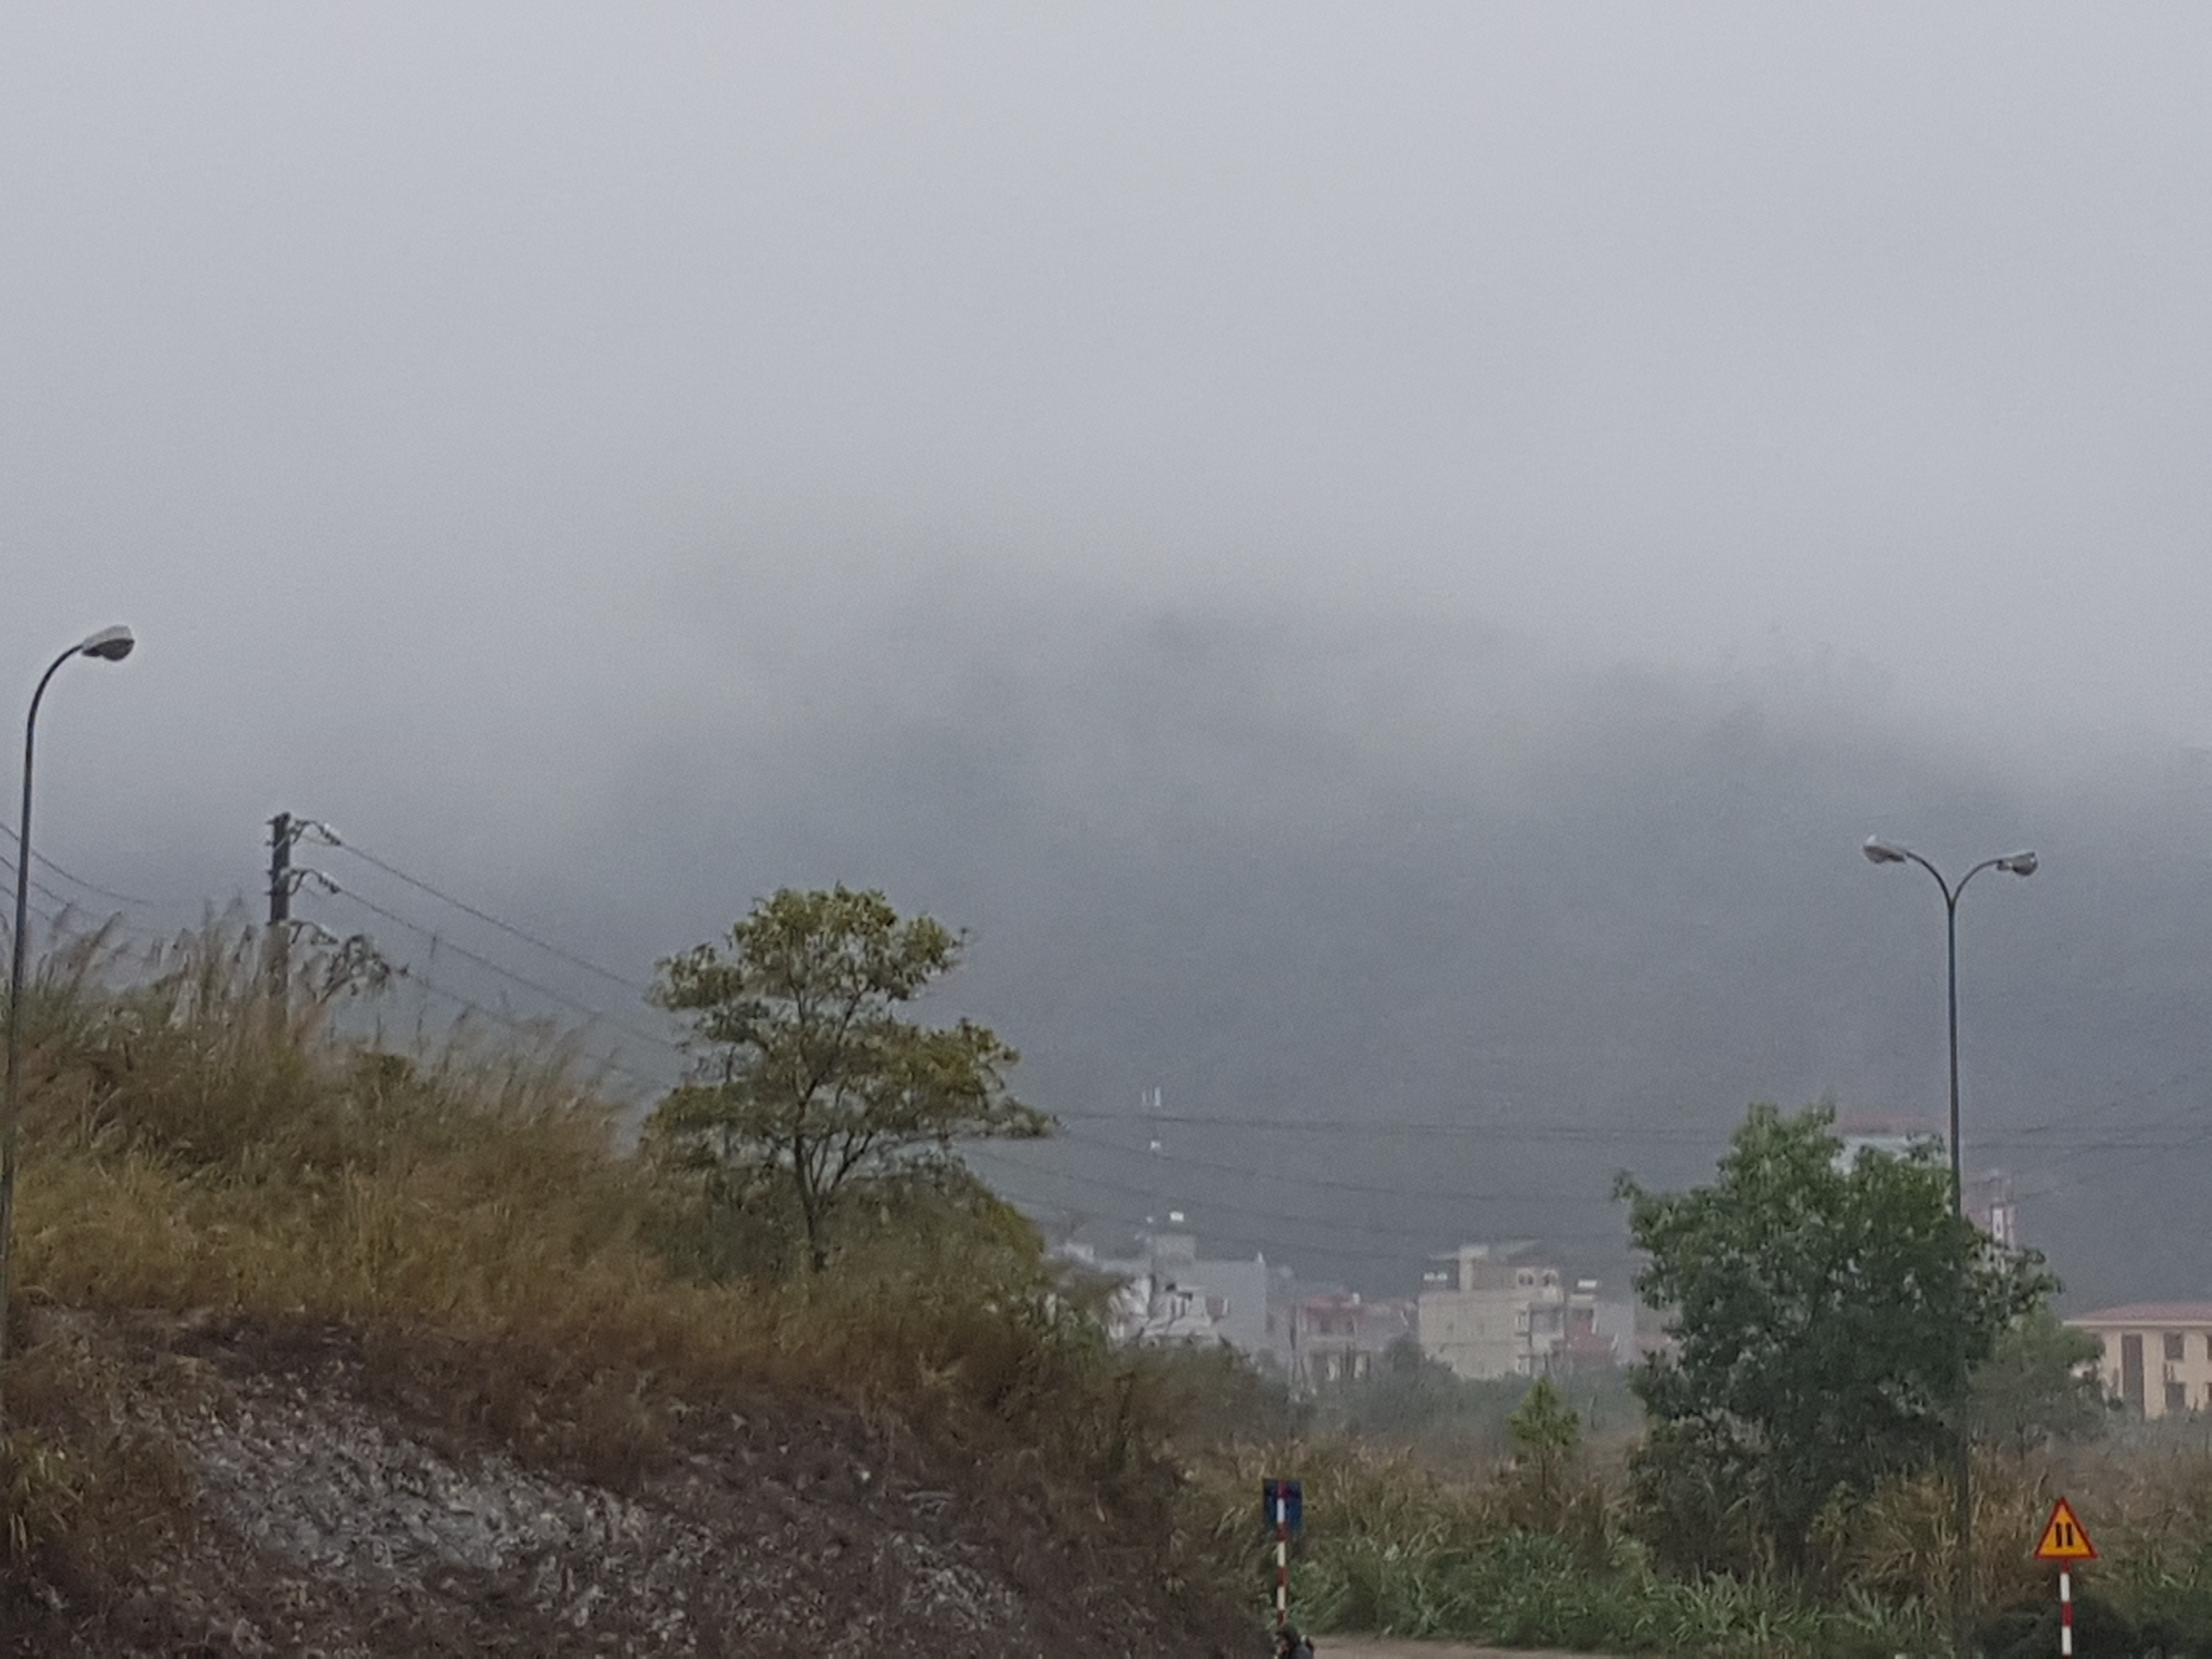
mountain, atmospheric phenomenon, sky, cloud, fog, mist, tree, morning, atmosphere, haze, drizzle, wind, land lot, landscape, meteorological phenomenon, road